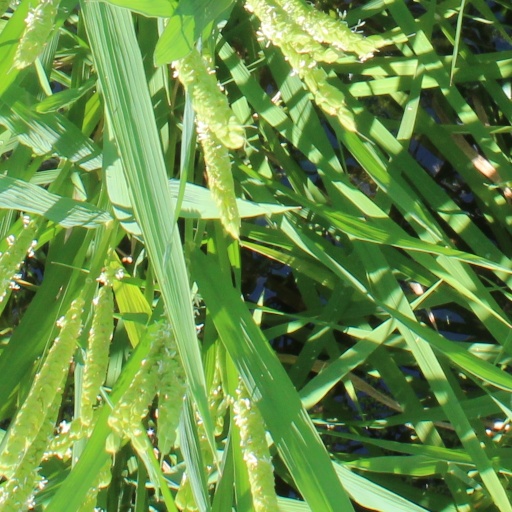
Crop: rice